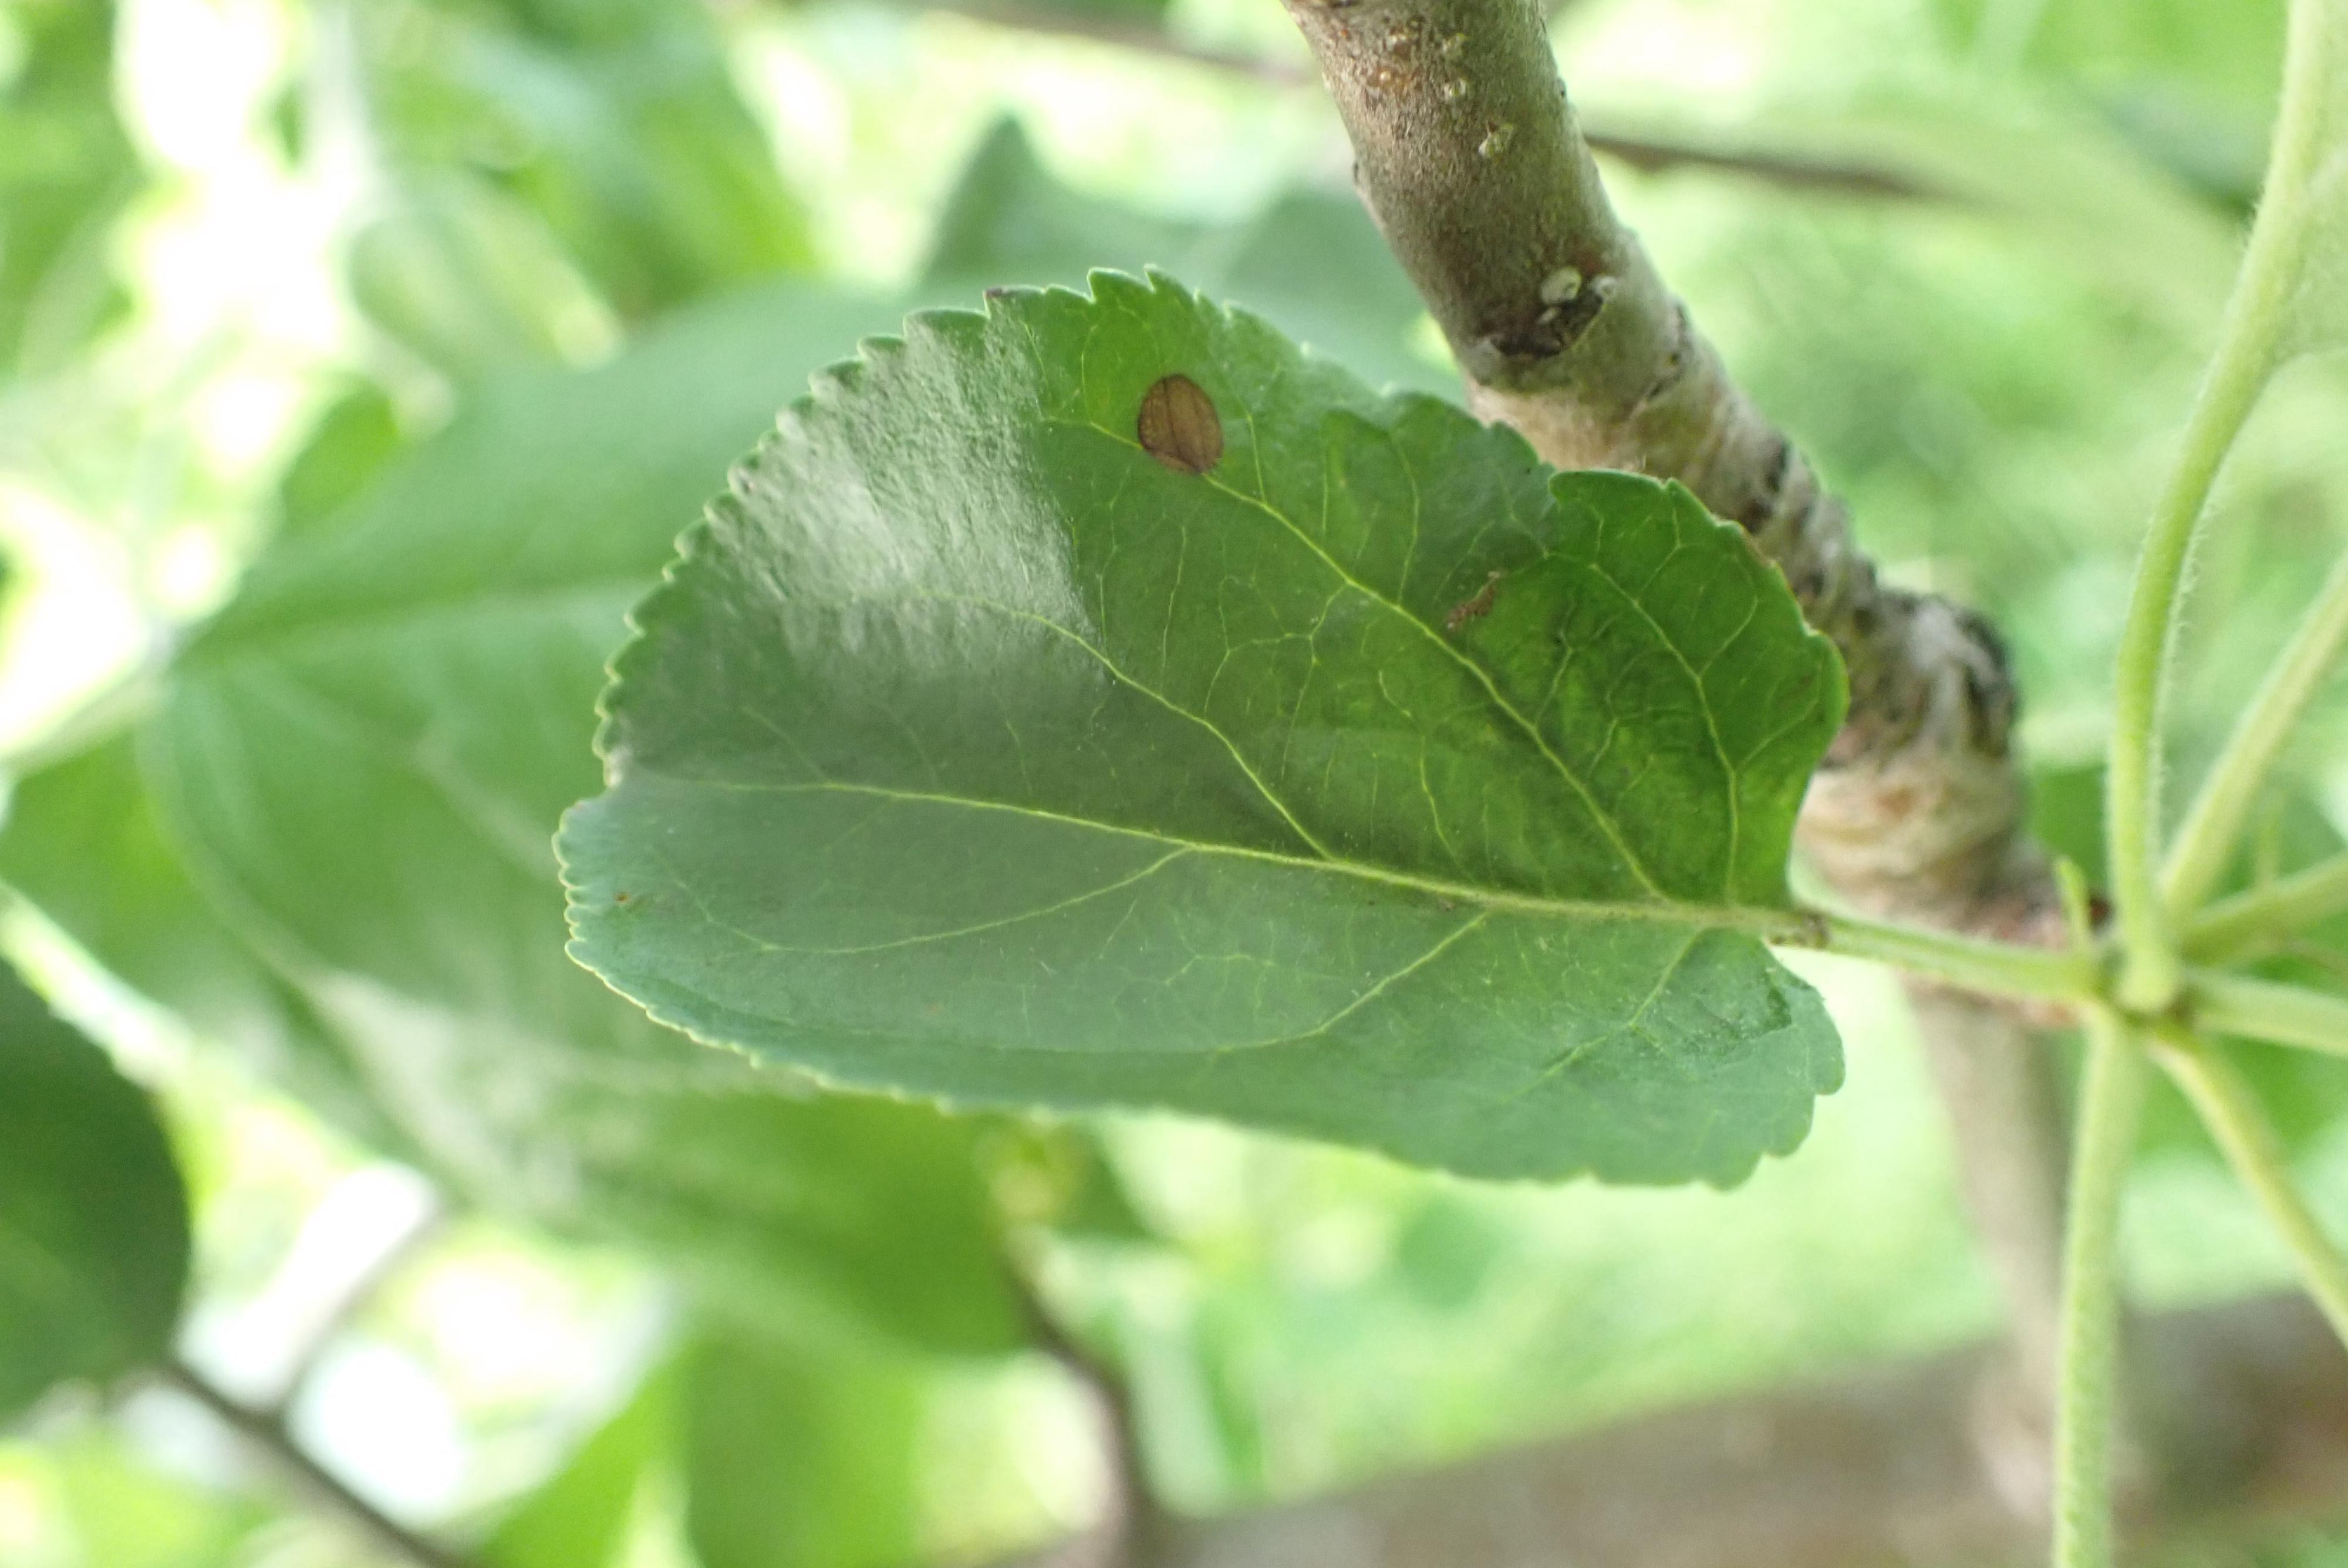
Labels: frog_eye_leaf_spot